Charles Comfort

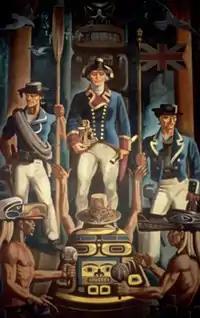
Comfort's now controversial "Captain Vancouver," completed in 1939.

The Canadian National Railway commissioned "Captain Vancouver" for Hotel Vancouver in 1939. After months of research and planning, Comfort decided to depict a hypothetical encounter between Captain George Vancouver and an unnamed Indian chief at a potlatch ceremony. Comfort researched the clothing of the era and consulted Aboriginal anthropologist Dr. Marius Barbeau and others. The painting was removed in 1969 when the hotel was renovated. The wife of Governor General of Canada Roland Michener discovered the work after it was briefly misplaced and donated it to the University of British Columbia. From this time aboriginal viewers have raised concern over the representation of the First Nations people, as Captain Vancouver physically stands triumphantly over the aboriginal men.